Gombe, Kinshasa

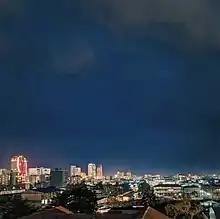
Gombe at night

Gombe accommodates some of the DRC's principal governing bodies, including the "Palais de la Nation" and the Central Bank of the Congo on the Boulevard Colonel Tshatshi. Various ministries, diplomatic and media organizations are also situated in Gombe. Kinshasa's City Hall and Provincial Assembly are both located in Gombe. Parenthetically, the DGM of the Ministry of the Interior and Security is located in Gombe, as well as the headquarters of the BPEA, an agency of the Ministry of Transport and Channels of Communication.